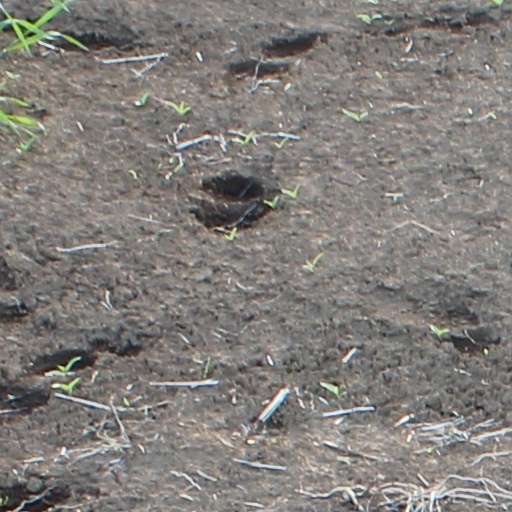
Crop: wheat